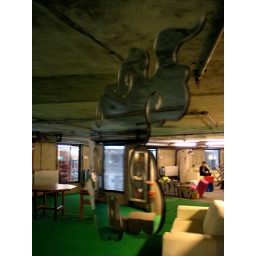
Old meat packing house built in 1933 turned into a modern art zone. Inside the building. A mirror installation.